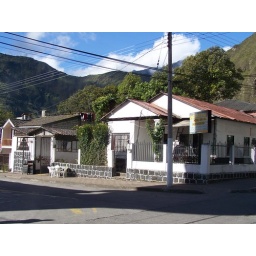
...the sign says that there is a 24 hour spa and free bike rental included in the price